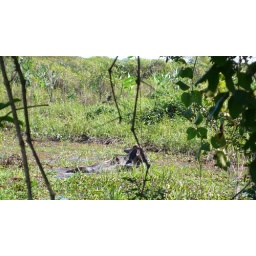
a cow in the water